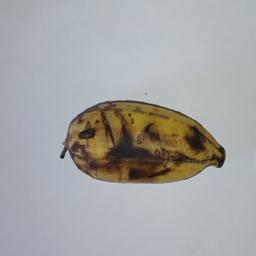
Banana variety: Champa Kola